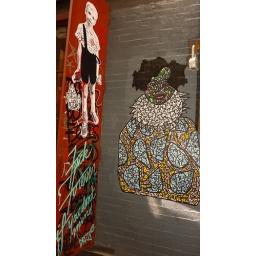
Grenade boy in Freemans alley hanging with french street artist Zokatos Uhu ,.................